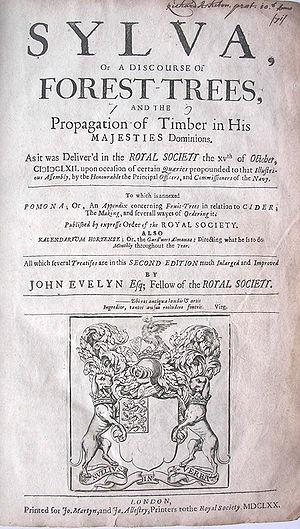
John Evelyn est un écrivain, paysagiste et mémorialiste anglais qui entretint une correspondance suivie avec Samuel Pepys. Son journal constitue un témoignage précieux sur les arts, la culture et la politique du XVIIᵉ siècle : il fut témoin de l'exécution de Charles Iᵉʳ et du trépas d’Oliver Cromwell, de la grande peste de Londres, et du grand incendie de Londres en 1666.